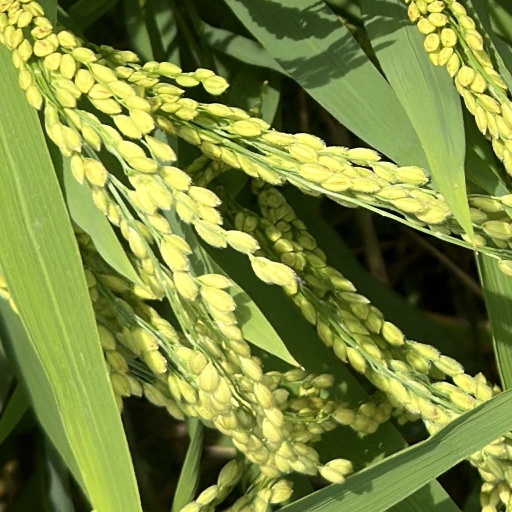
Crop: rice